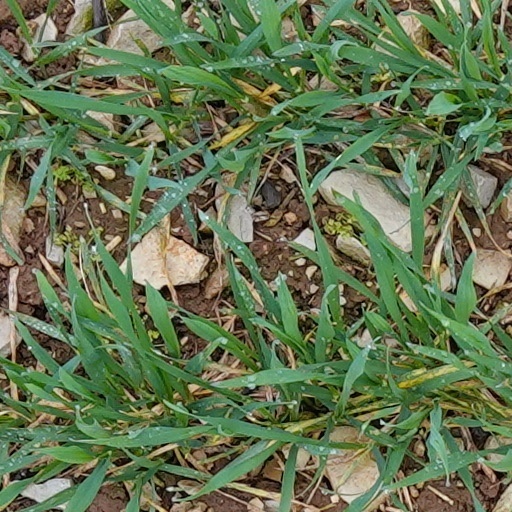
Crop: wheat